Stir Crazy (restaurant)

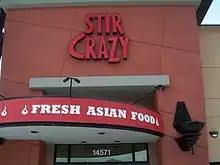
A picture of Stir Crazy in Pembroke Pines, Florida

Stir Crazy was a restaurant chain based in Chicago, Illinois, and other states that specialized in Asian-style stir fry food and other Asian-themed dishes.